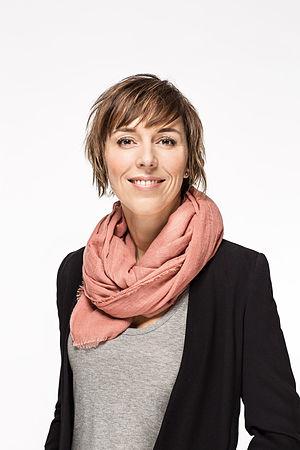
Martina Dlabajová, née le 26 juillet 1976, est une femme politique tchèque, membre d'ANO 2011.